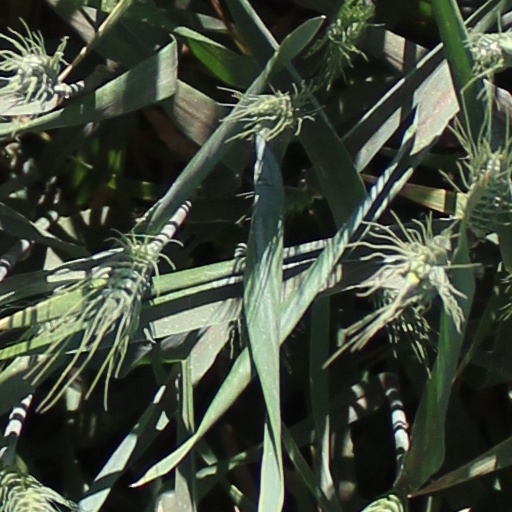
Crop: wheat